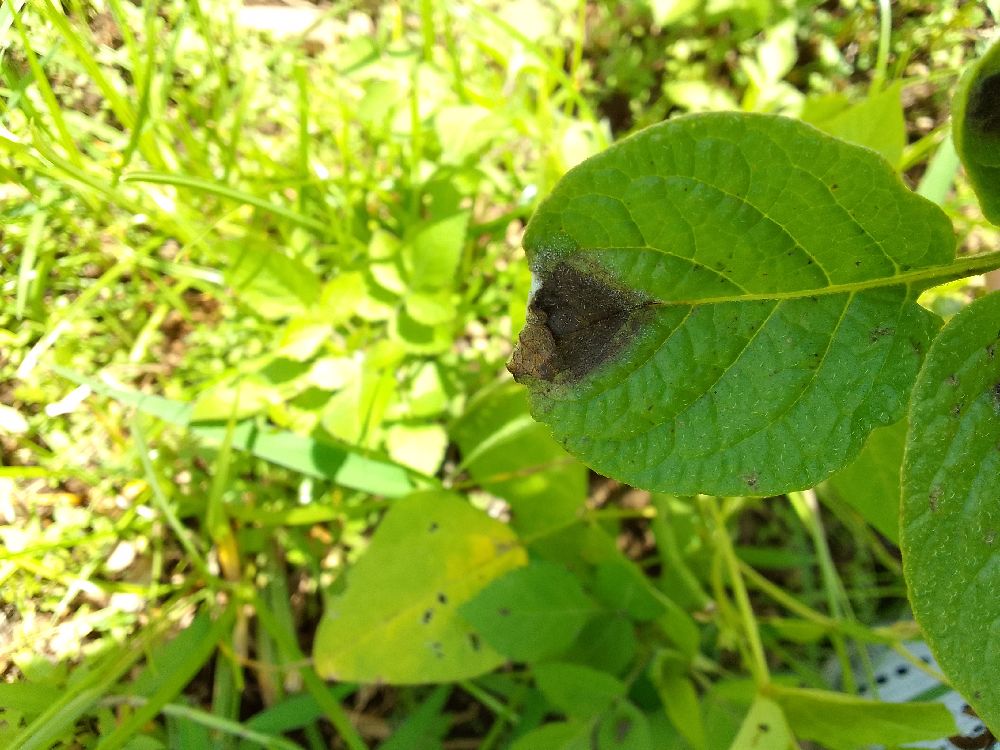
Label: Late blight